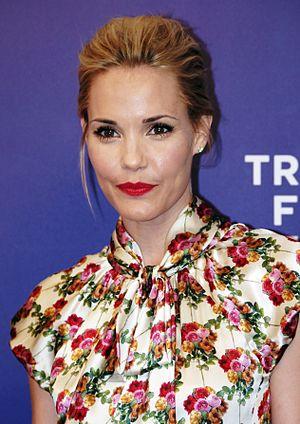
Leslie Bibb est un mannequin et une actrice américaine, née le 17 novembre 1974 à Bismarck, dans le Dakota du Nord aux États-Unis.